Exothermic welding

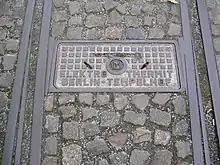
Thermite welding was a step forward for joining rails.

Thermite welding is widely used to weld railway rails. One of the first railroads to evaluate the use of thermite welding was the Delaware and Hudson Railroad in the United States in 1935 The weld quality of chemically pure thermite is low due to the low heat penetration into the joining metals and the very low carbon and alloy content in the nearly pure molten iron. To obtain sound railroad welds, the ends of the rails being thermite welded are preheated with a torch to an orange heat, to ensure the molten steel is not chilled during the pour.